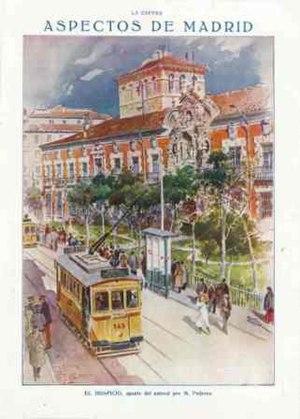
Mariano Pedrero est un dessinateur, peintre, affichiste et illustrateur espagnol.